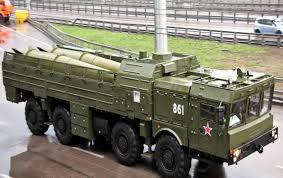
Label: Iskander